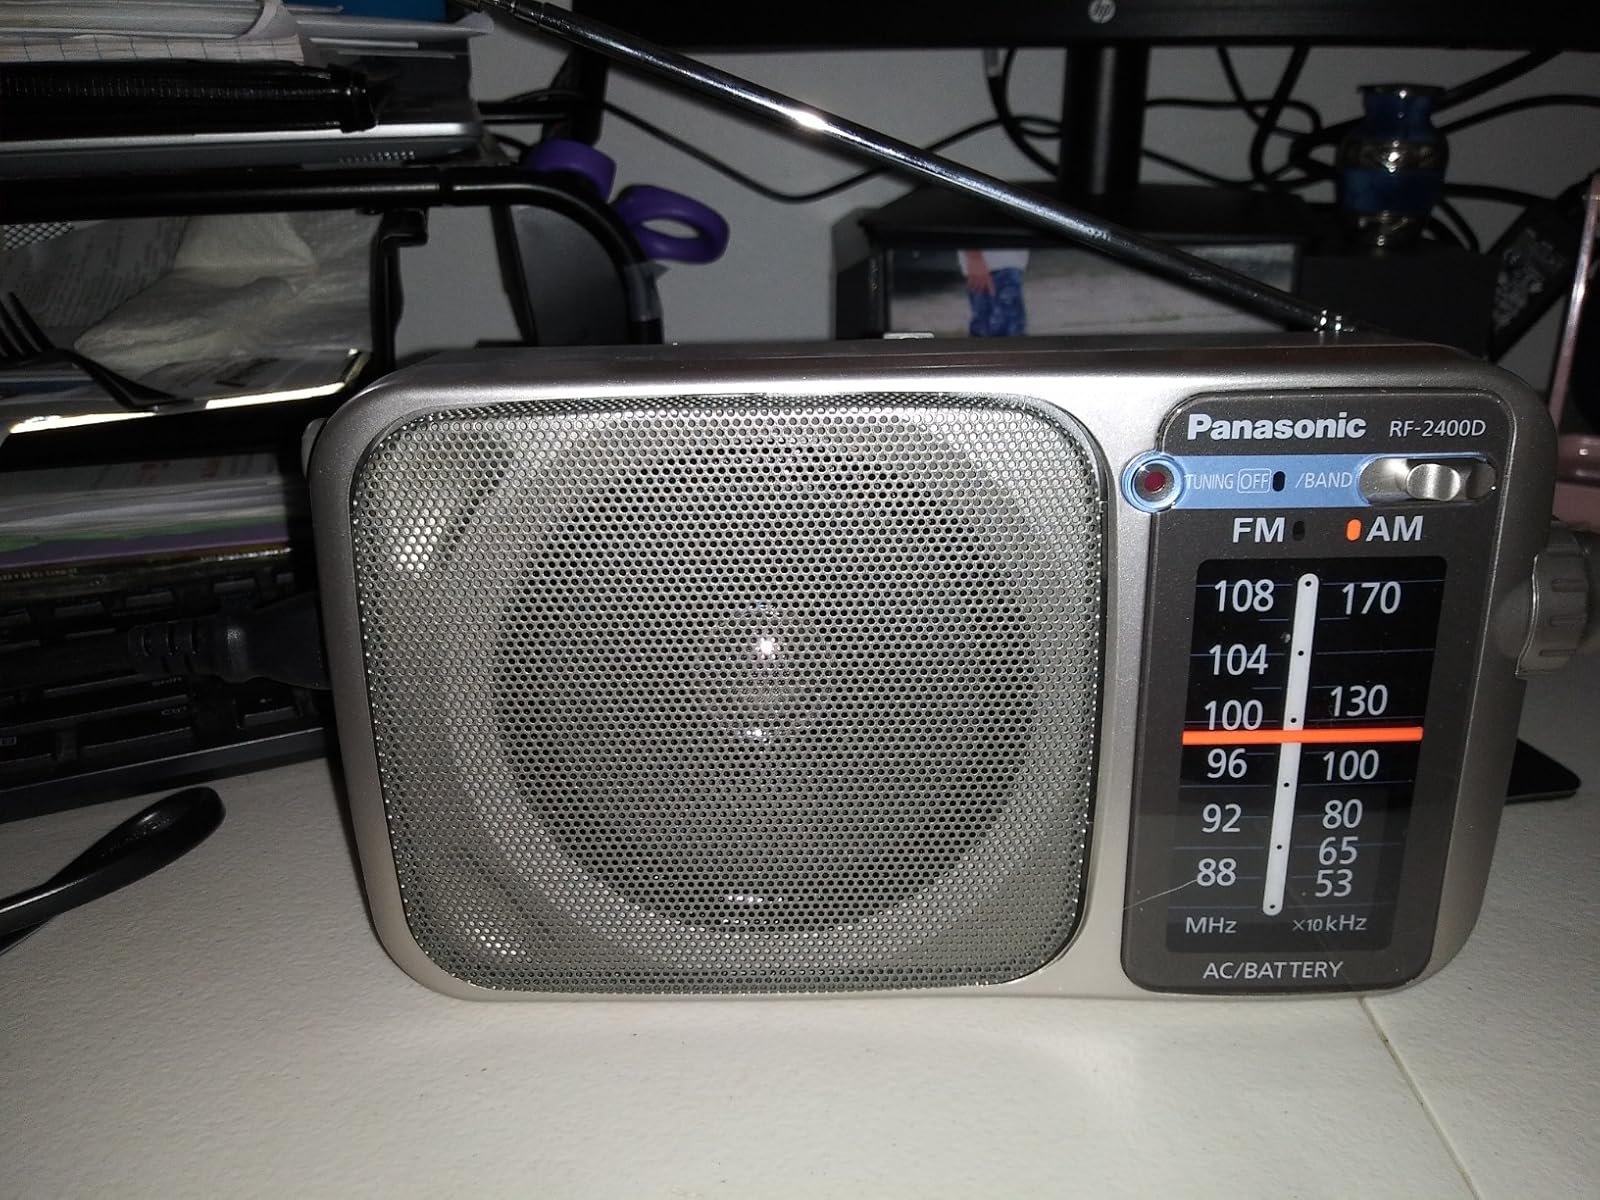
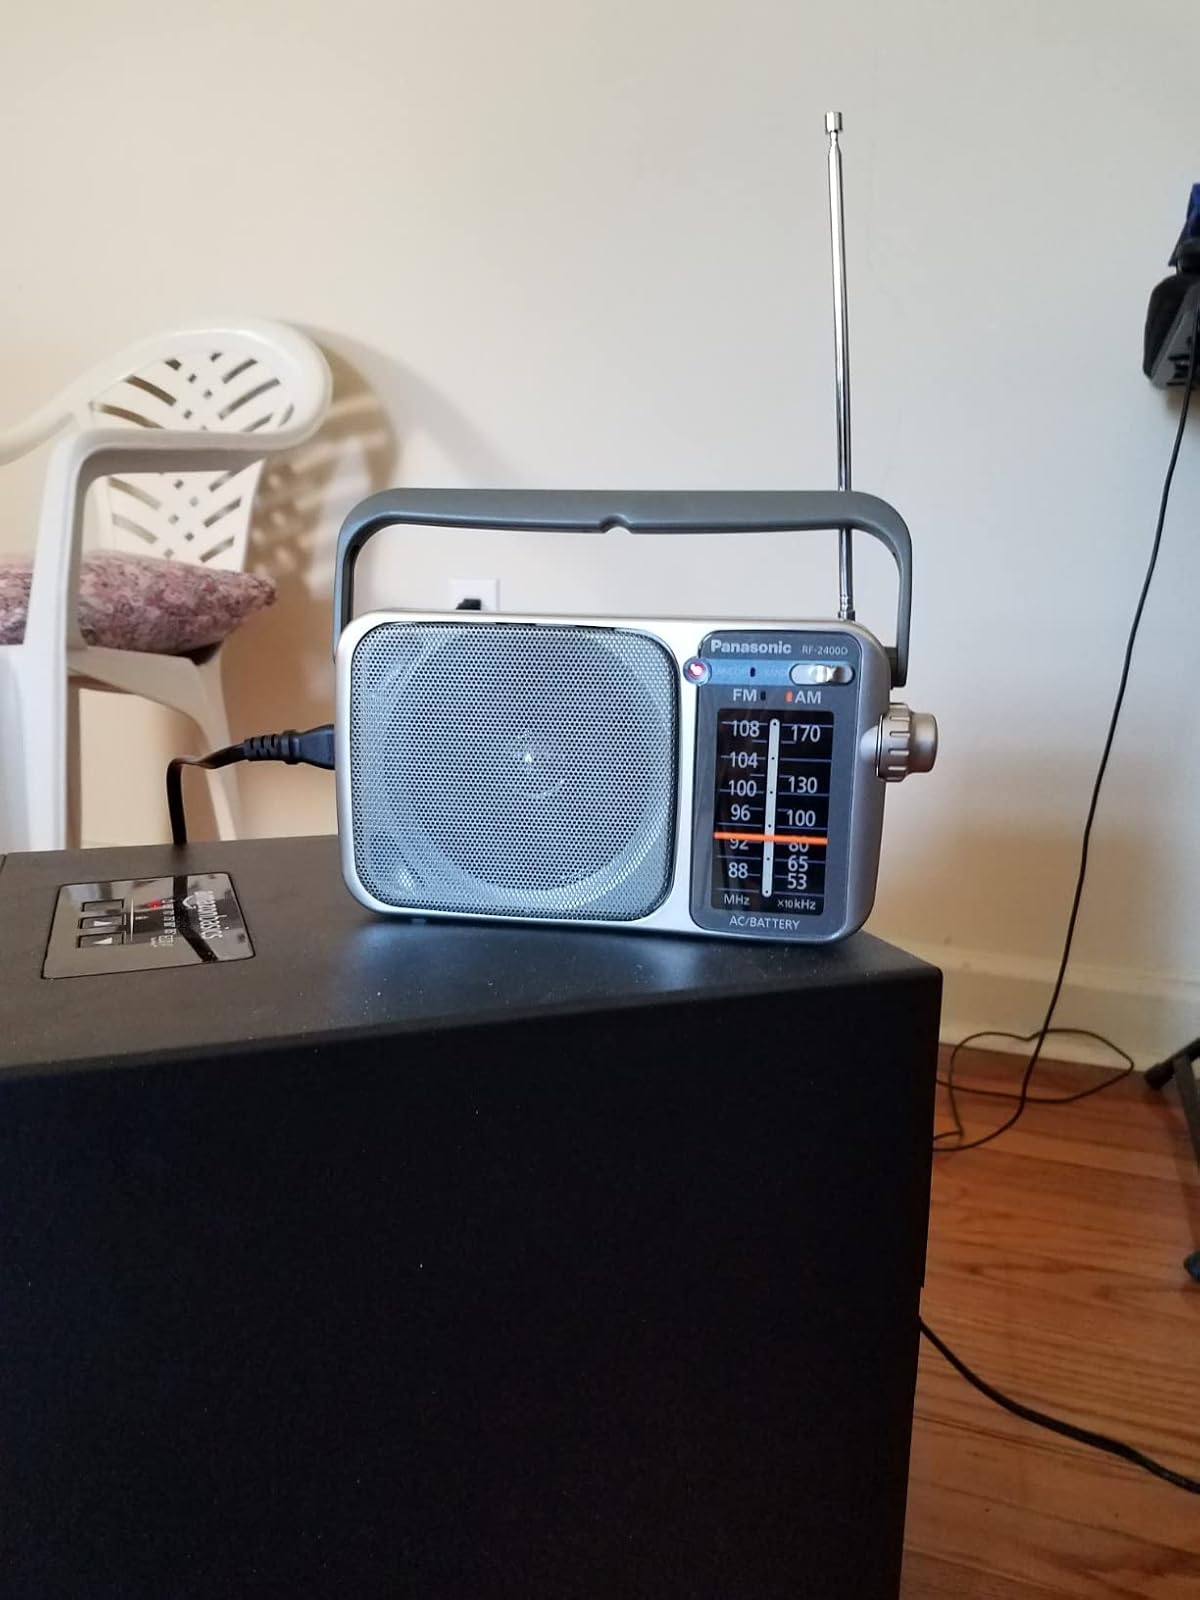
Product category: radio
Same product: yes